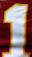
Number: 1